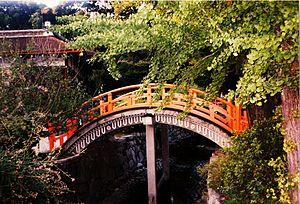
Shimogamo-jinja, est le nom commun d'un important sanctuaire shinto dans le district Shimogamo de Kyoto, arrondissement de Sakyō. son nom formel est Kamo-mioya-jinja. C'est un des plus anciens sanctuaires shinto du Japon et un des dix-sept monuments historiques de l'ancienne Kyoto, désigné patrimoine mondial de l'UNESCO. Le terme « Kamo-jinja » en japonais est une référence générale au Shimogamo-jinja et au Kamigamo-jinja, les sanctuaires Kamo traditionnellement liés à Kyoto. Shimogamo est le plus ancien de la paire, censé être âgé de cent ans de plus que Kamigamo, et datant du VIᵉ siècle, des siècles avant que Kyoto ne devienne la capitale du Japon, en 794. Les Kamo-jinja ont pour fonction de protéger Kyoto contre les influences malignes.